Bentley Continental GT

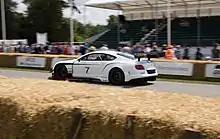
Bentley Continental GT3 rear view

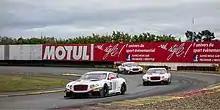
Bentley Continental GT3-R

The Continental GT3-R is a limited (300 units, including 99 in US, 4 in Canada) version of the Continental GT V8 S coupe inspired by the Continental GT3 race car. It features weight reduction, increased engine power to at 6,000 rpm and of torque at 1,700 rpm. Other changes include torque vectoring for each of the rear wheels, shorter gearing, recalibrated control software, all-new titanium exhaust with weight saving and retuned acoustics, forged 21-inch alloy wheels in gloss black, Pirelli tyres, sport-focused Electronic Stability Control programme, Carbon Silicon Carbide (CSiC) braking system (420 mm front and 356 mm rear brake discs, 8-piston front calipers in green), two-seat cabin with carbon fibre, Alcantara and leather interior upholstery; bespoke sport seats with additional side support through deeper bolsters upholstered in Beluga black leather and diamond-quilted Alcantara, upholstered steering wheel and gear shifter, centre console and fascia panels in carbon fibre, carbon fibre door casings with diamond-quilted Alcantara inner panels, rear cabin with a carbon fibre surround and upholstered in leather and Alcantara, green hide colour on the seats, instrument panel, door panels, contrast stitching throughout the seats and diamond-quilted areas; GT3-R badging on the centre console, passenger-side fascia panel, sill treadplates; GT3-R stitching at seat headrests in with contrast-green stitching, carbon fibre fixed rear wing and boot lid, bonnet with two vents, Glacier White body colour with gloss carbon fibre contrasts, two-tone green graphics tracing two power lines to the side profile of the car (one leading backwards from the front wheel, the other tracing the shape of the Continental GT's rear haunch), headlamp bezels, matrix grille, window surrounds and bumper strips in gloss black. US models also included sequentially numbered GT3-R sill treadplates.